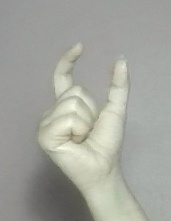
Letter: nun